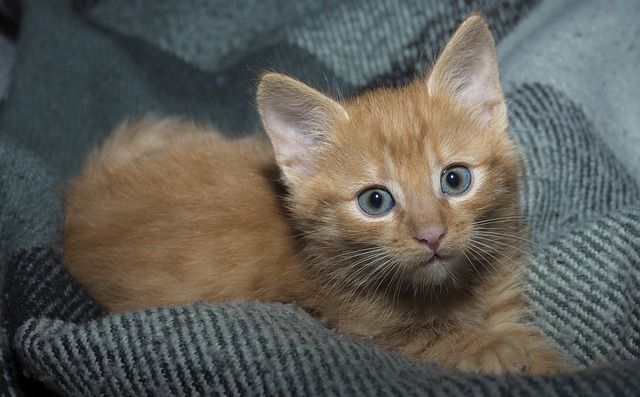
Label: cat